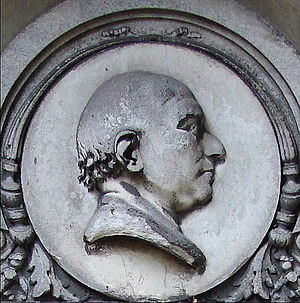
Balthasar Münter (1735-1793)
Balthasar Münter var en dansk præst.